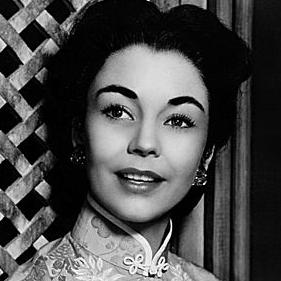
Age: 35